Leixlip Spa

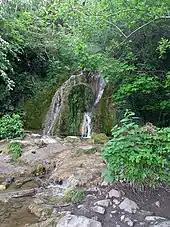
Waterfall near Leixlip Spa

A document from the Manuscript Collection of Ireland at Dúchas (Irish Folklore Commission) describes folklore information collected in 1938 about the Spa – known as the Iron Spa or the Iron Well. Here the Spa is described as having the cure for eye problems and chilblains. A small worm was thought to live in the waters, and this would be placed between two pieces of cloth and held to the eyes to cure 'weak eyes'. It is noted that some people left the pieces of cloth on the nearby briars, however, more did not as there was no saint associated with this well. There were two other wells in Leixlip associated with saints: St Catherine's Well and St Columcille's Well.